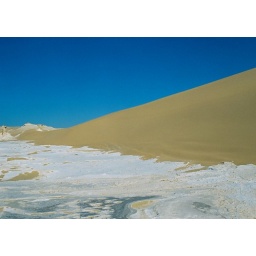
white limestone, yellow sand and bright blue sky forming natural art in the White Desert of Egypt